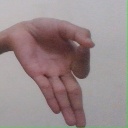
अक्षर: ज्ञ